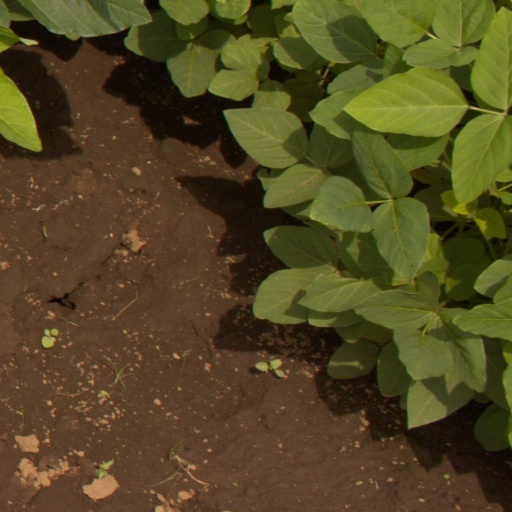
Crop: soybean